3D fold evolution

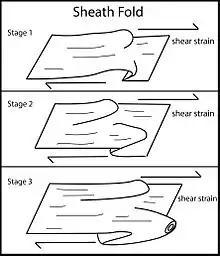
A diagram showing the structure and evolution of a sheath fold

Sheath folds form in areas where rocks react differently to simple shear, due to variations in competence across layers. The hinge line is severely bent in sheath fold.